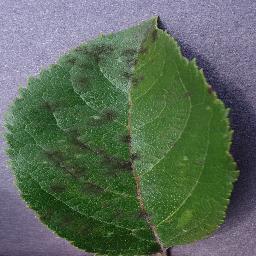
Label: Apple___Apple_scab